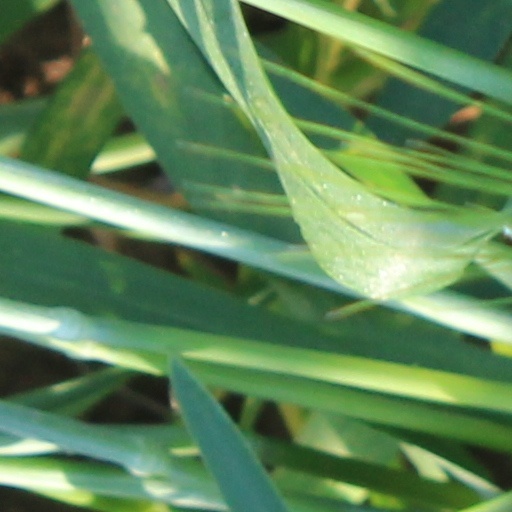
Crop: wheat